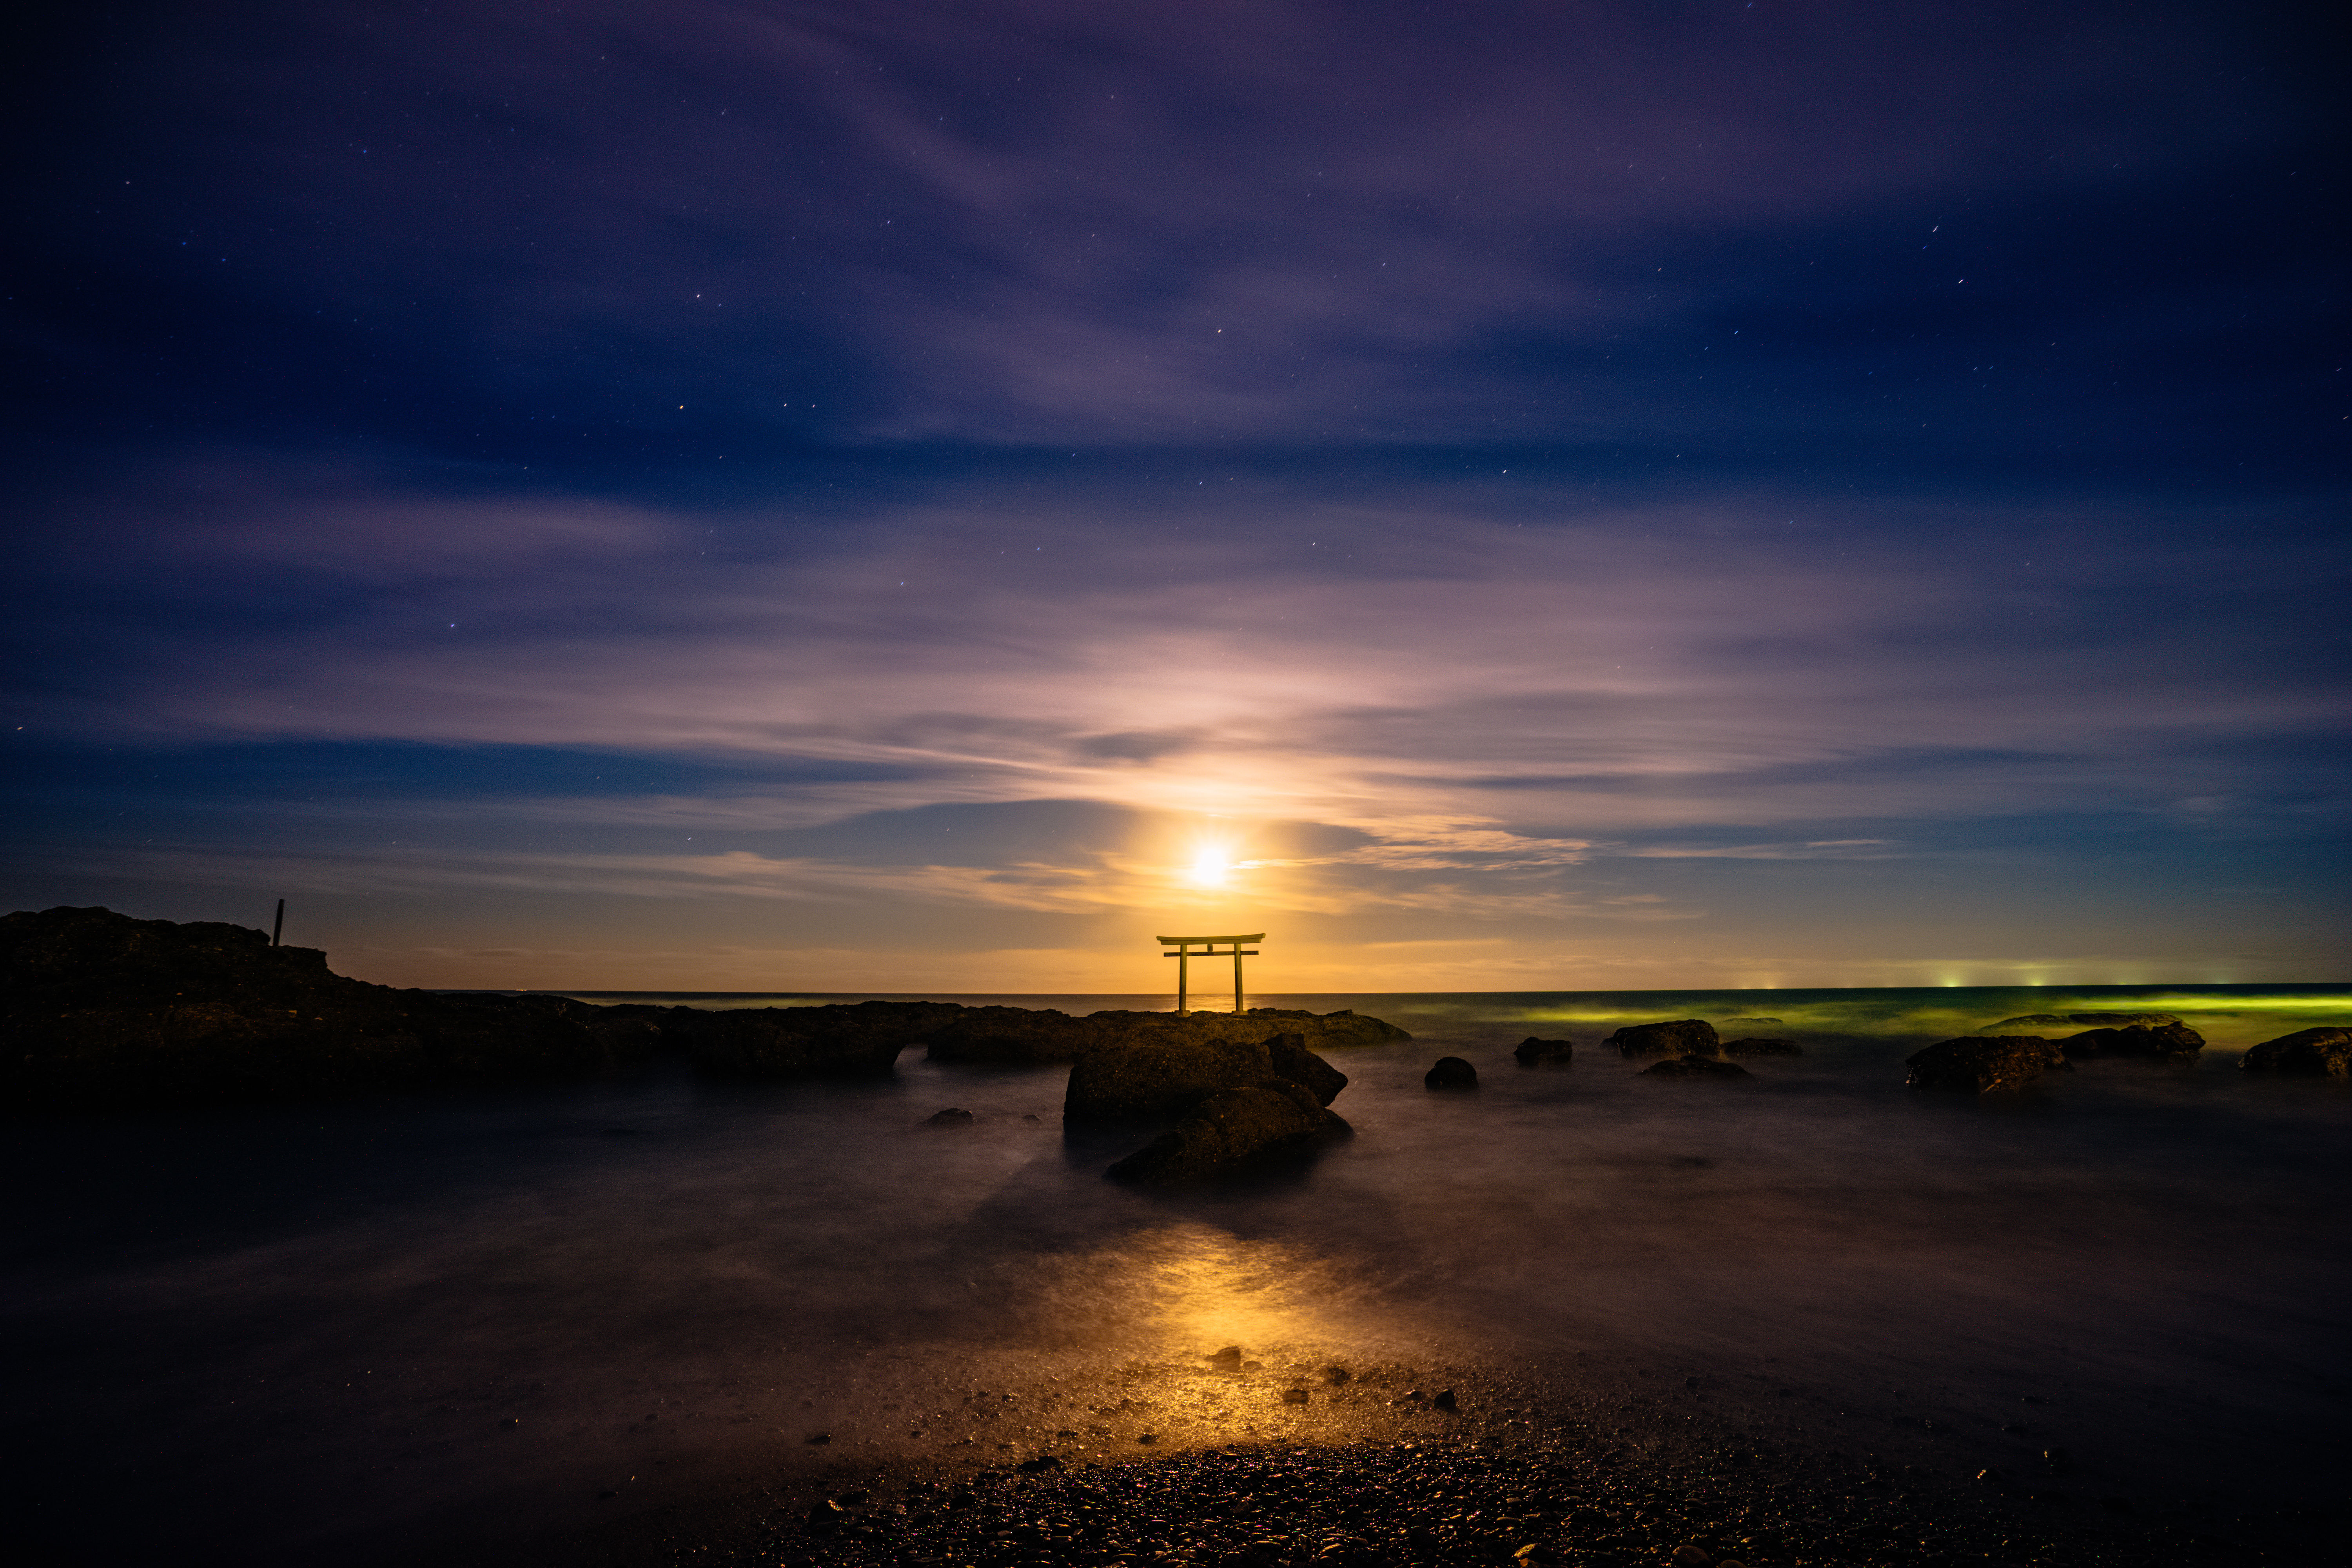
landscape, sea, water, horizon, cloud, sky, sun, sunrise, sunset, night, sunlight, morning, dawn, atmosphere, dusk, evening, reflection, calm, darkness, moon, moonlight, cool image, earth, torii, moonrise, i, ilce7m2, fe1635mmf4zaoss, oarai, oaraikaigan, oaraiisosakijinja, afterglow, phenomenon, risingmoon, astronomical object, meteorological phenomenon, atmosphere of earth, computer wallpaper